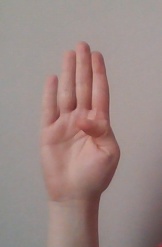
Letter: kaaf